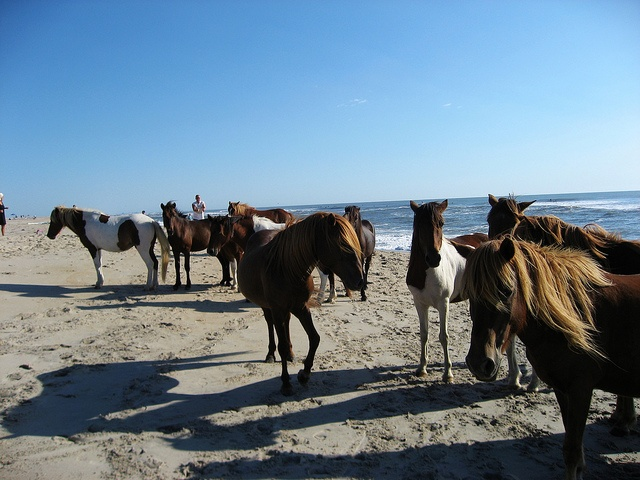
a number of horses  on a beach near the water
A group of horses standing on top of a sandy beach.
several wild  horses standing on a sandy beach
there are many horses standing on the sand at the beach
A group of horses are on the beach.